Kidnapped (2023 film)

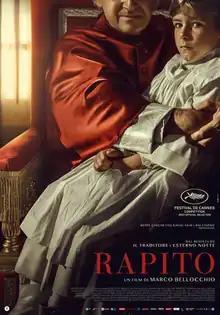

Kidnapped, released in the US as Kidnapped: The Abduction of Edgardo Mortara, is a 2023 historical drama film co-written and directed by Marco Bellocchio, about Edgardo Mortara, a young Jewish boy who was taken from his family by the Papal States and raised as a Catholic. It is loosely based on Daniele Scalise's book "Il caso Mortara". It is a co-production between Italy, France and Germany.